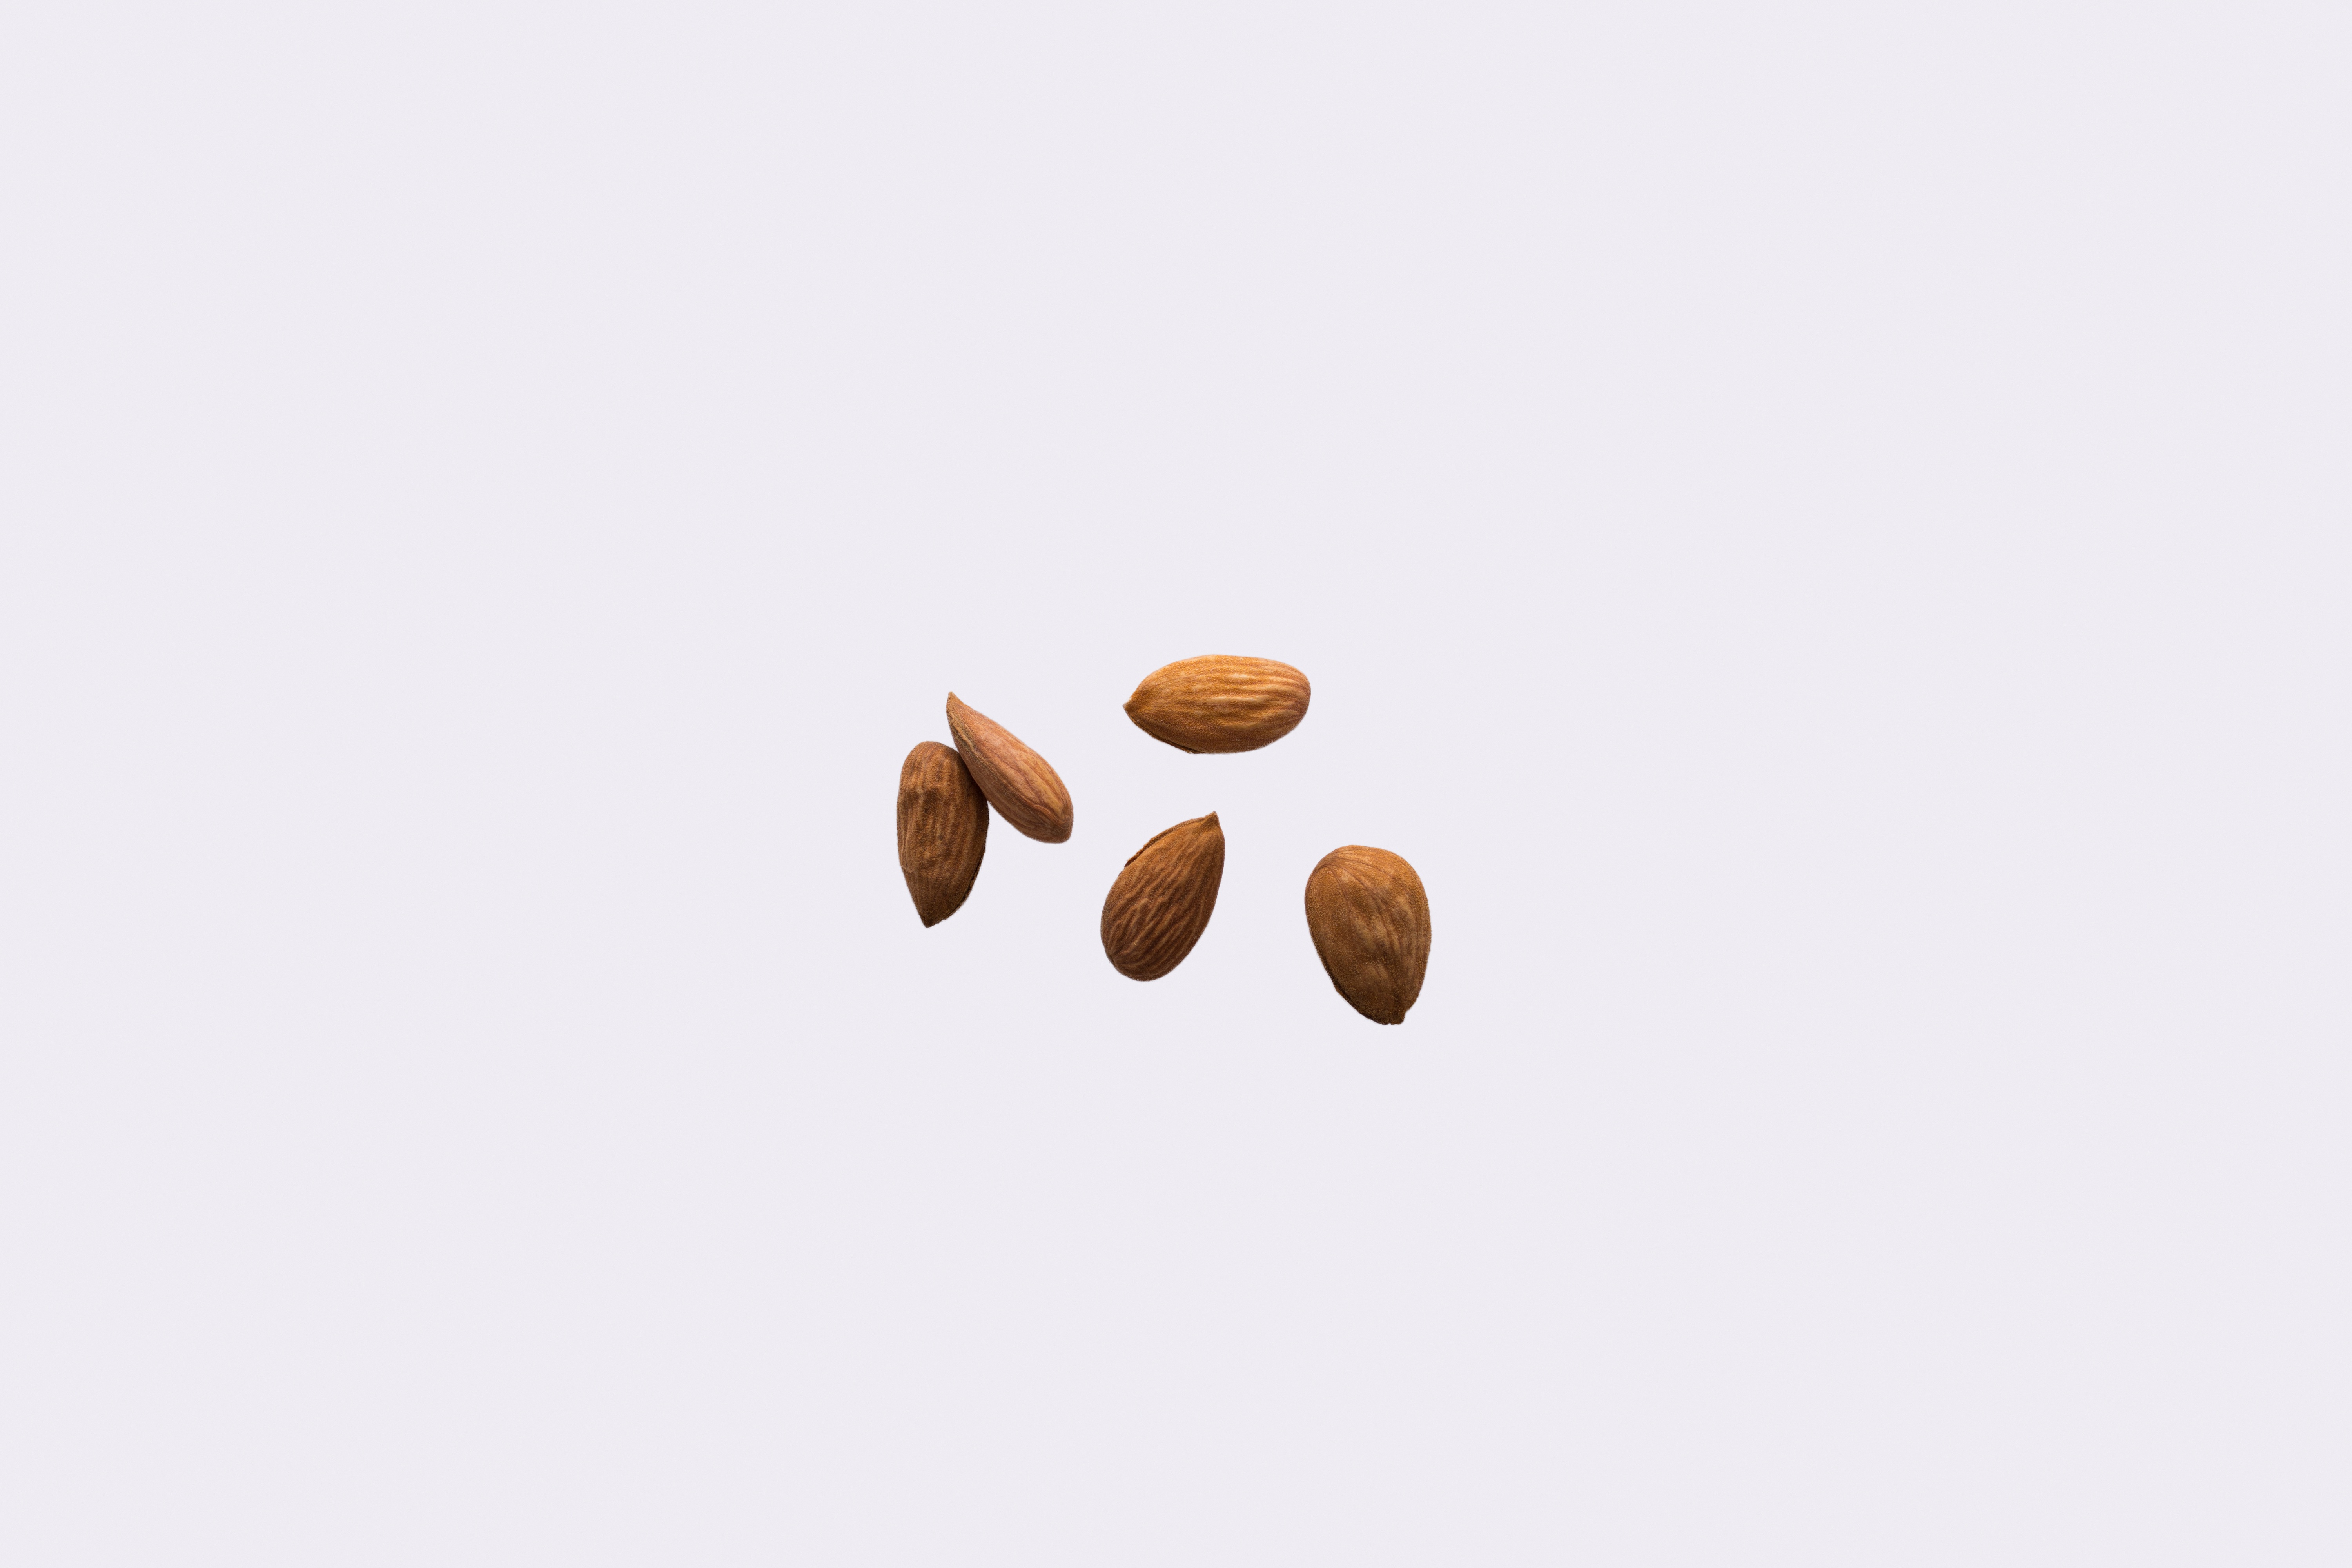
plant, grain, leaf, food, produce, almond, kernel, top view, nuts, flavor, flowering plant, light background, five nuts, land plant